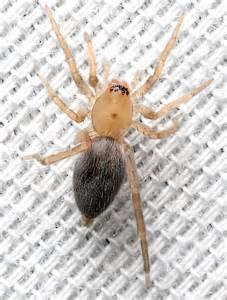
spider